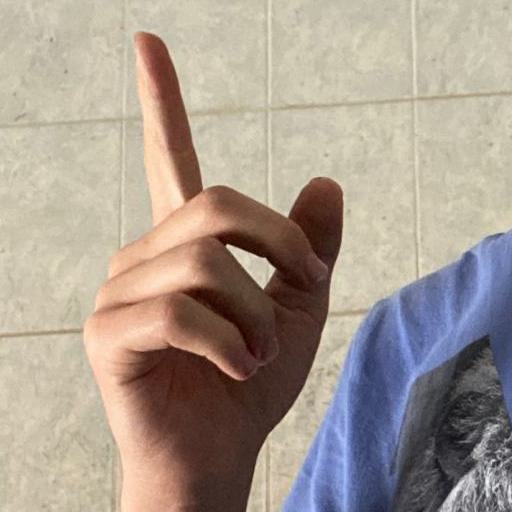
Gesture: one